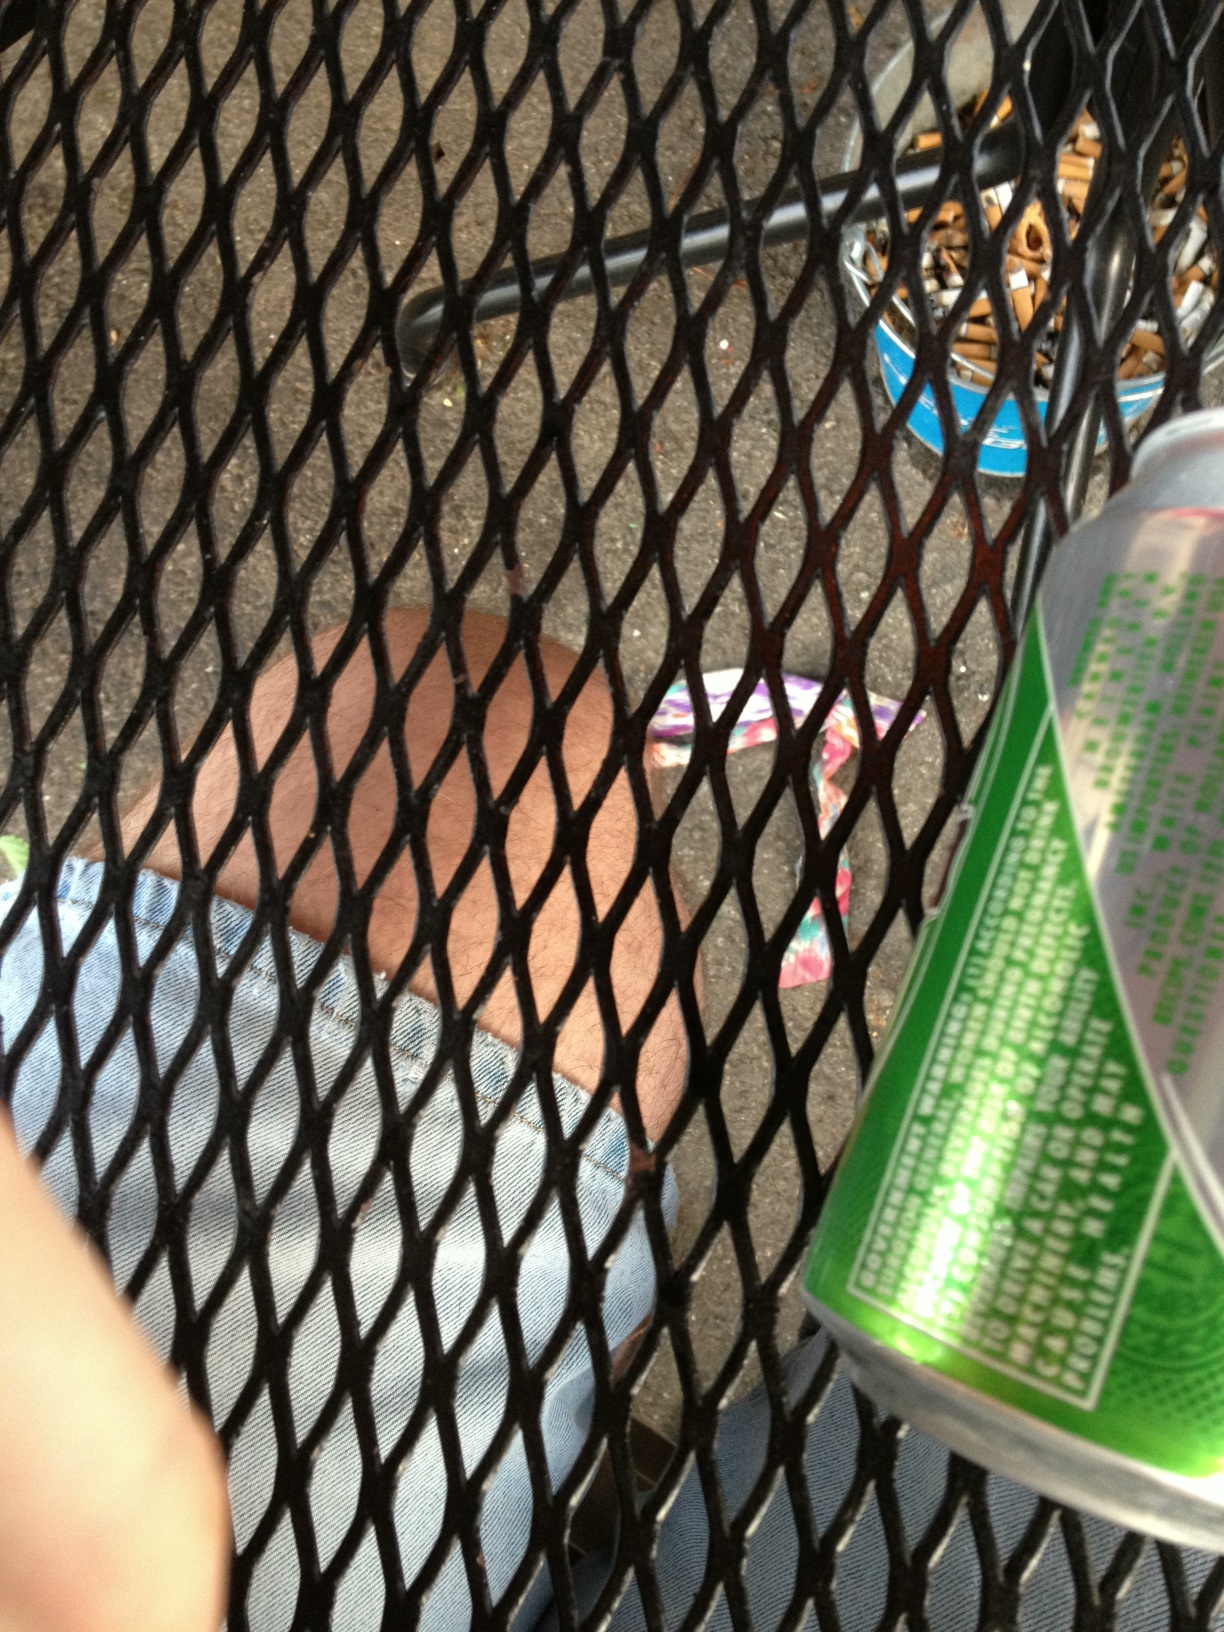Question: What type of beer is this?
Answer: unanswerable